VP-8

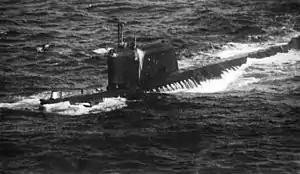
"K-19"

VP-8 made its first deployment to NAS Argentia with it new P2V-5F aircraft 15 July 1955 Detachments from the squadron operated out of Goose Bay, Frobisher Bay, and Thule, Greenland, providing air cover to supply convoys for Distant Early Warning (DEW) radar installations.